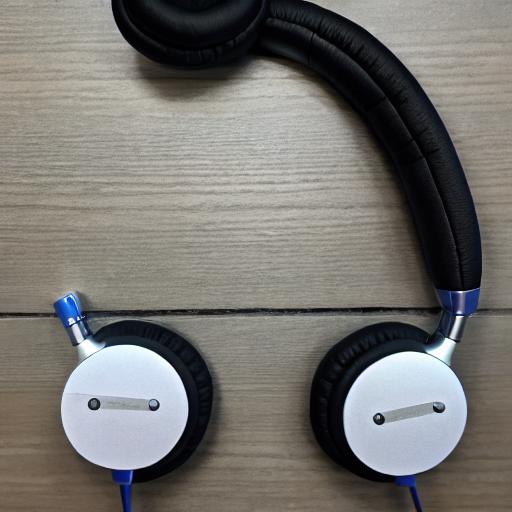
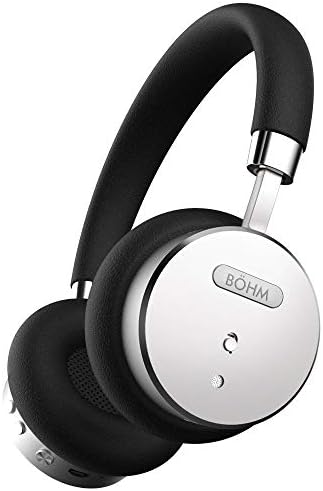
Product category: headphones
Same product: no